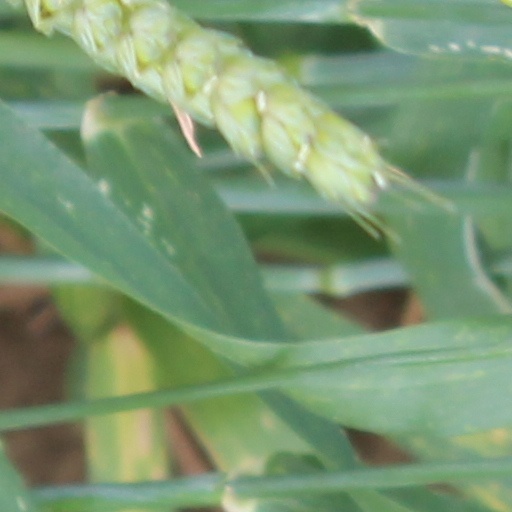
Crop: wheat